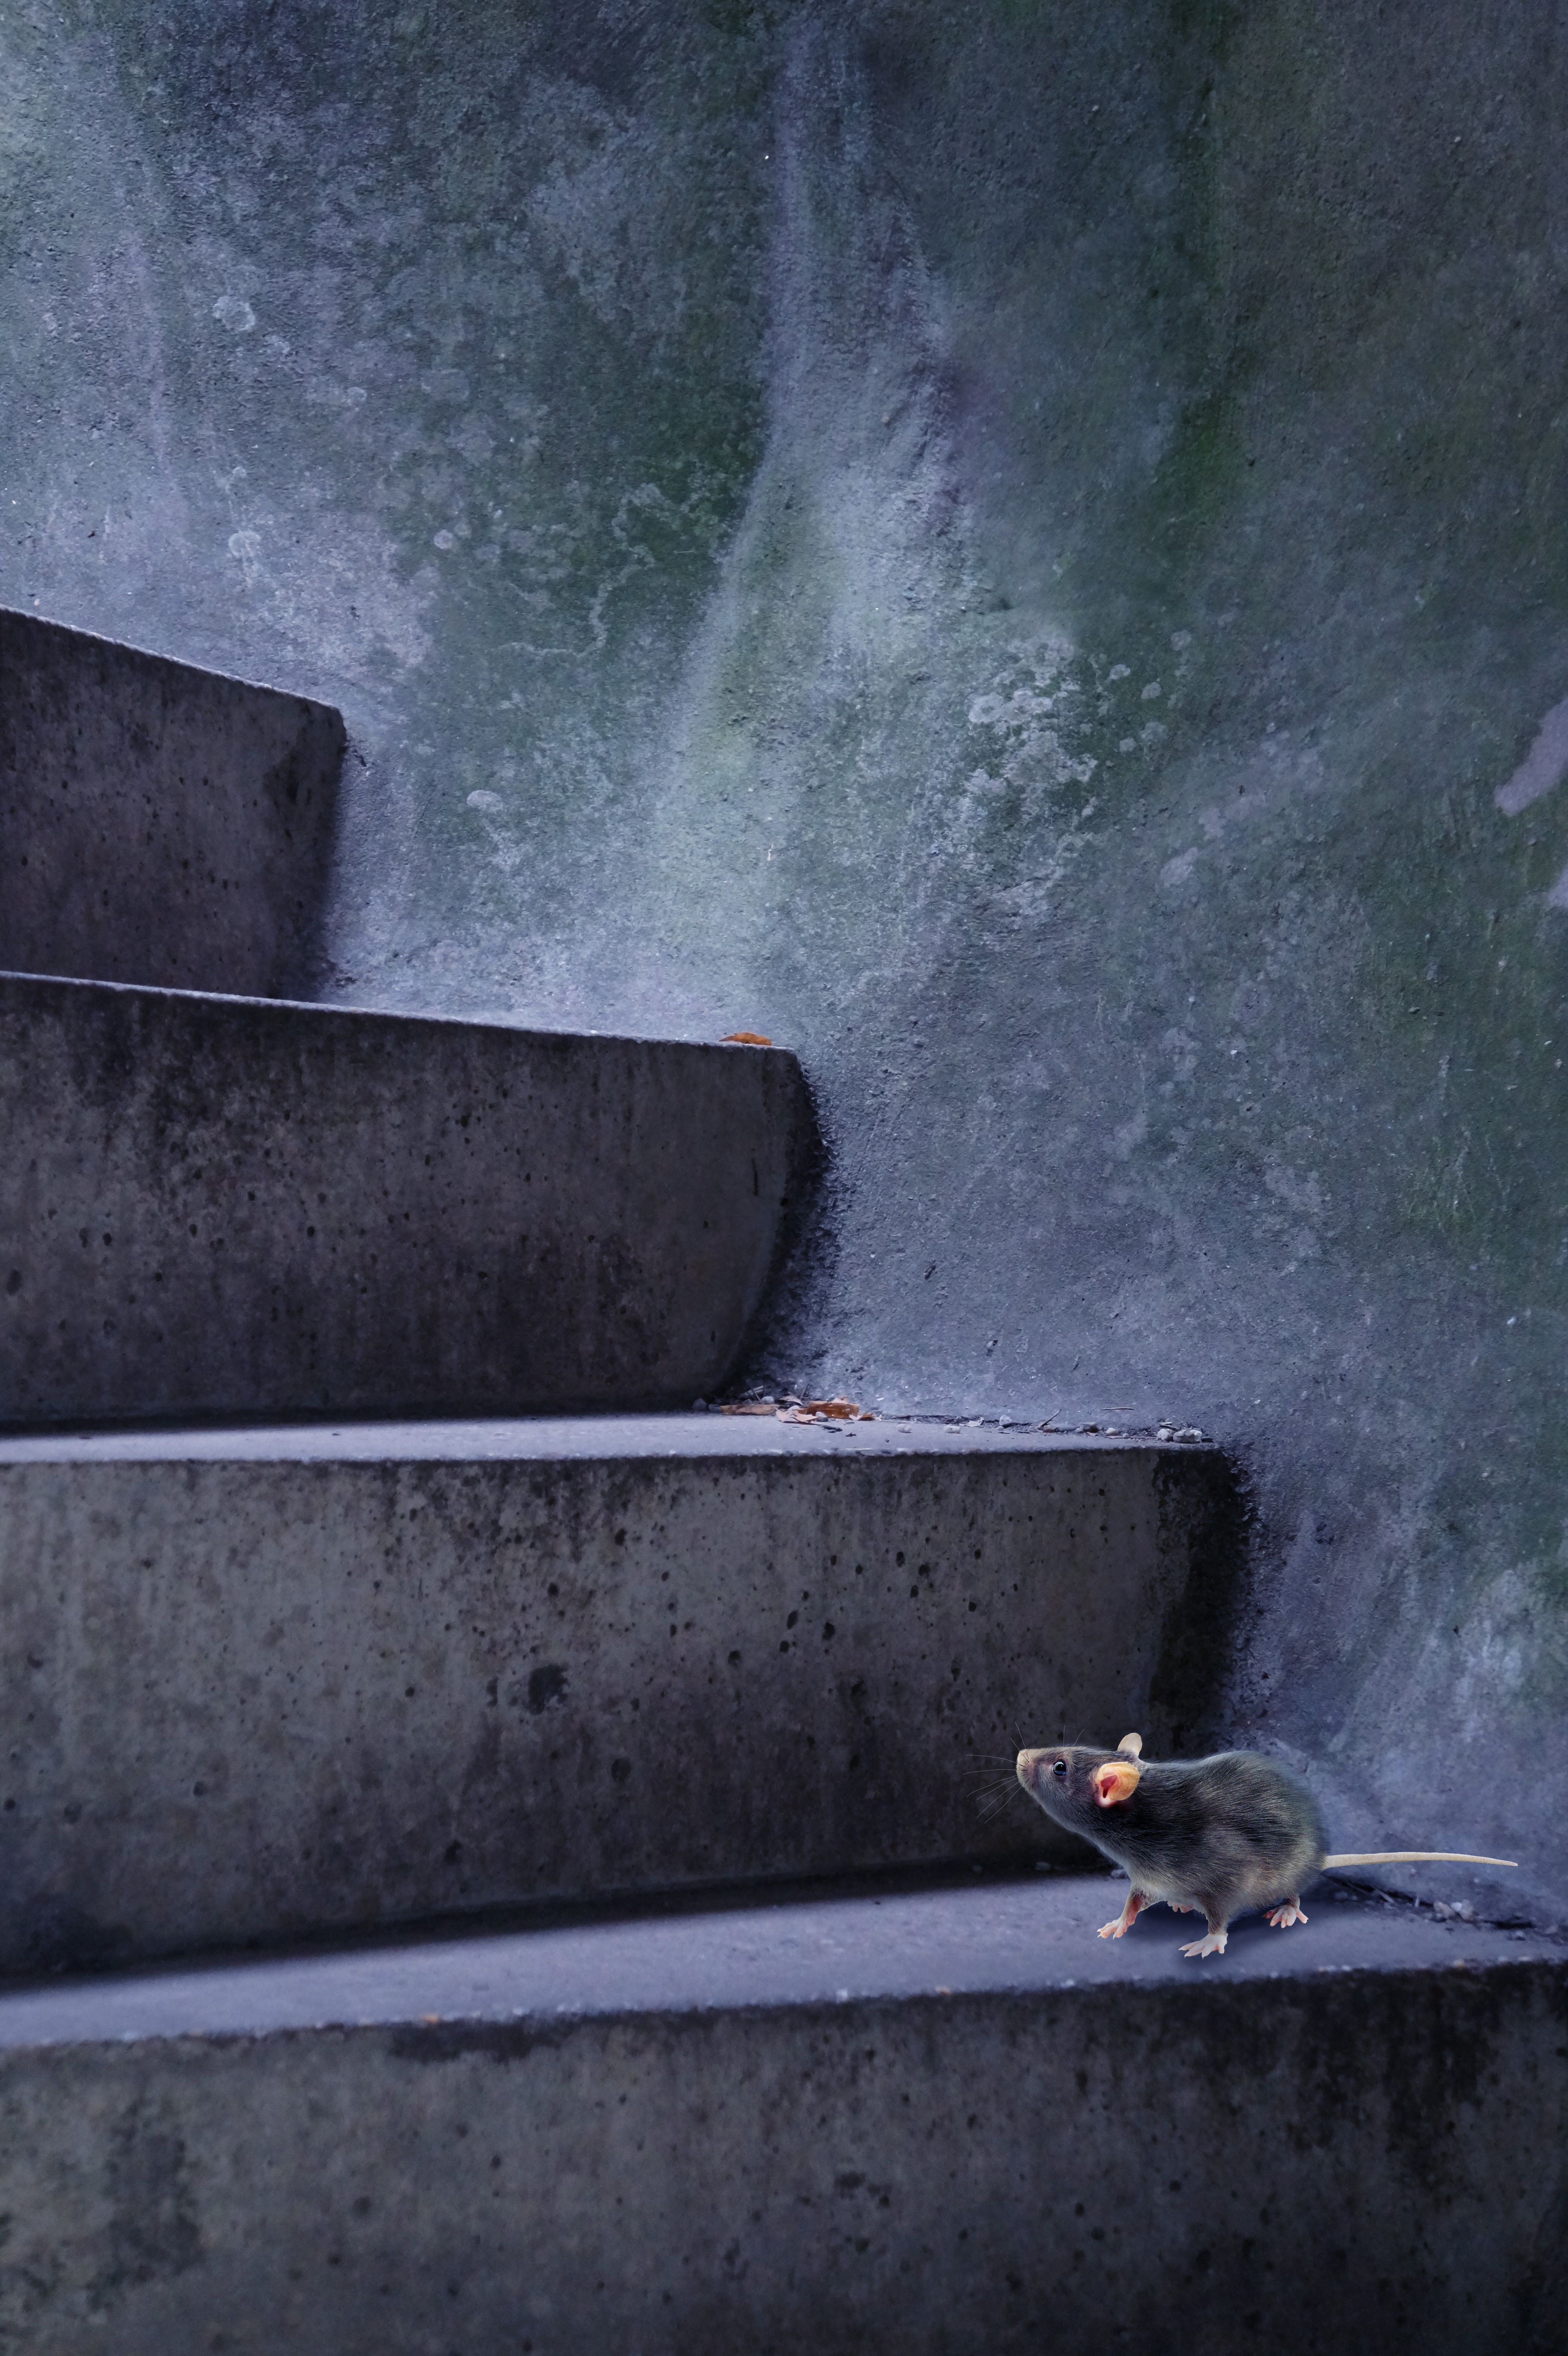
water, snow, light, mouse, animal, cute, wall, wild, pet, reflection, weather, darkness, rodent, rat, stairs, nager, pest, water feature